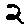
Label: 2